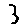
Label: 3